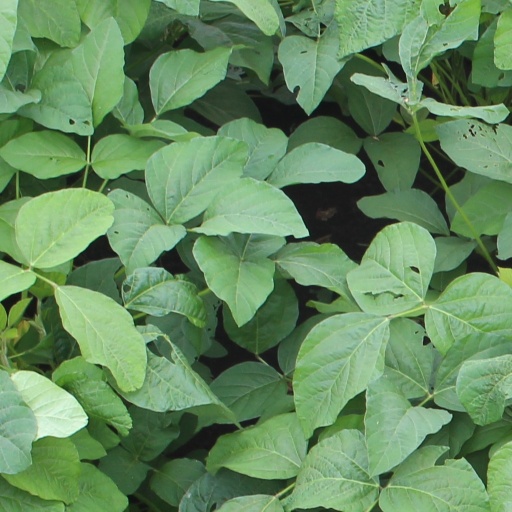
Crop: soybean